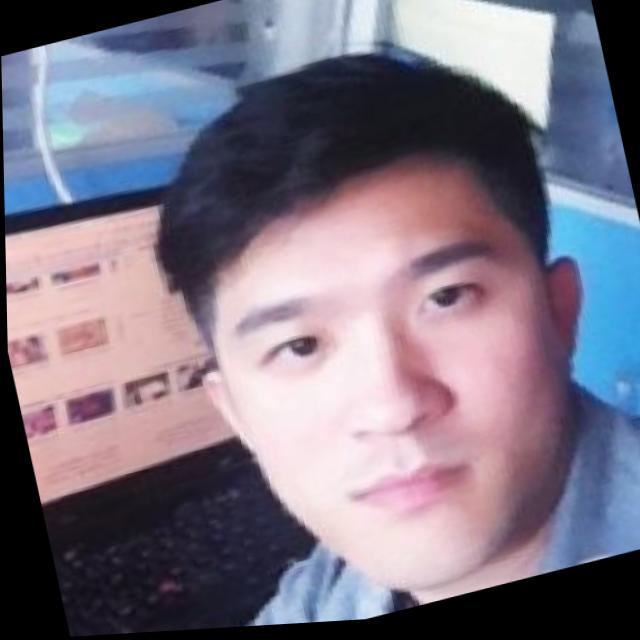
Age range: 21-44